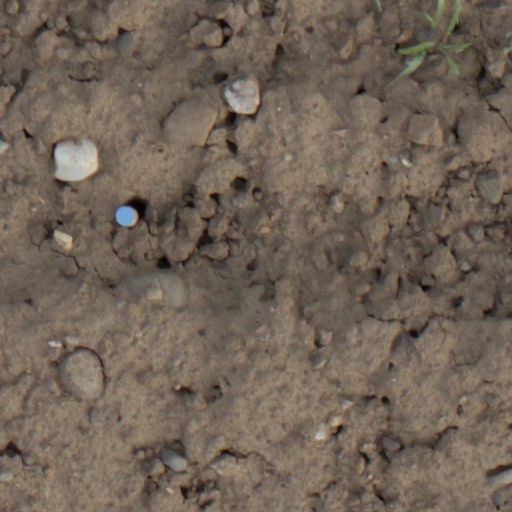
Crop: wheat